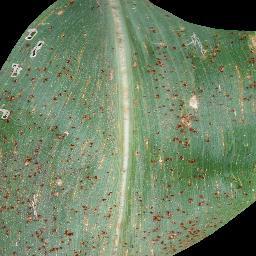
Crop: corn
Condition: (maize)_common_rust